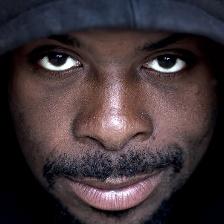
Label: faces